USS Grouse (AMS-15)

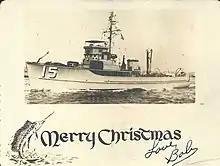
USS "Grouse" at Christmas

For the next 10 years, the small coastal minesweeper operated along the East Coast in a variety of capacities. Although her primary duty was training student officers and enlisted men at the Mine Warfare School, Yorktown, Virginia, "Grouse" also participated in experimental work at Countermeasures School and Mine Defense Laboratory, at Panama City, Florida. Various minesweeping exercises and regular overhauls consumed most of the rest of her time. Although in 1954 and 1955, she was attached to the Hydrographic Office for Project Vamp, a special coastal survey along the Virginia and Massachusetts shores.